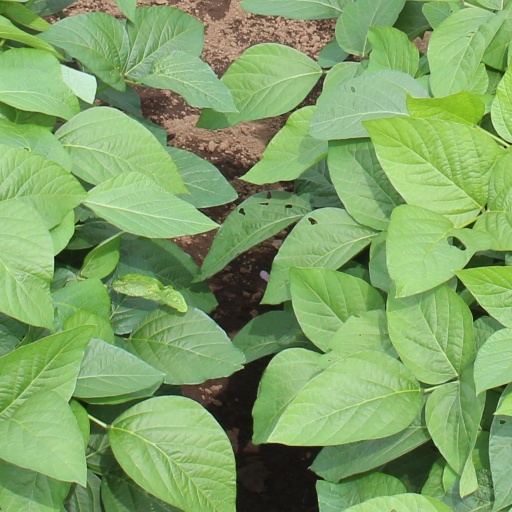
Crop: soybean